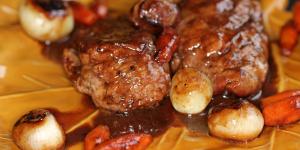
jamon con glaseado de cerveza miel y canela